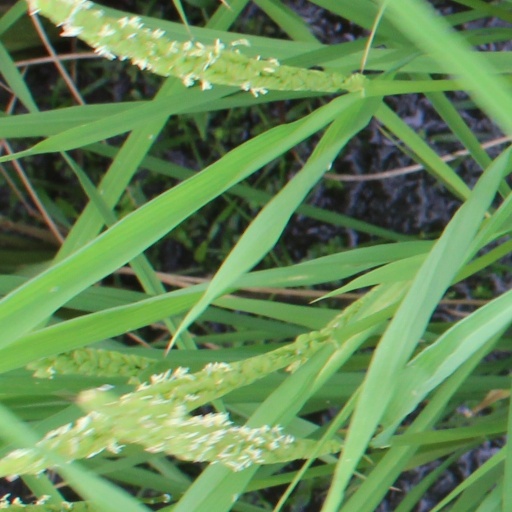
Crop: rice